YWCA Building (Honolulu)

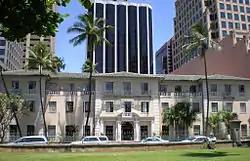
Front elevation, Richards St.

The YWCA Building at 1040 Richards Street, Honolulu, Hawaii, popularly called the Richards Street Y, is now officially named Laniākea, which means 'open skies' or 'wide horizons' in the Hawaiian language. It was designed by San Francisco architect Julia Morgan, who considered it one of her favorites. The building consists of two large units which are connected by a two-story loggia. The main building is three stories high and faces Richards St. with a frontage of 165 feet. The second unit, which is directly in the rear of the first, is somewhat smaller, being two stories high with a large basement.